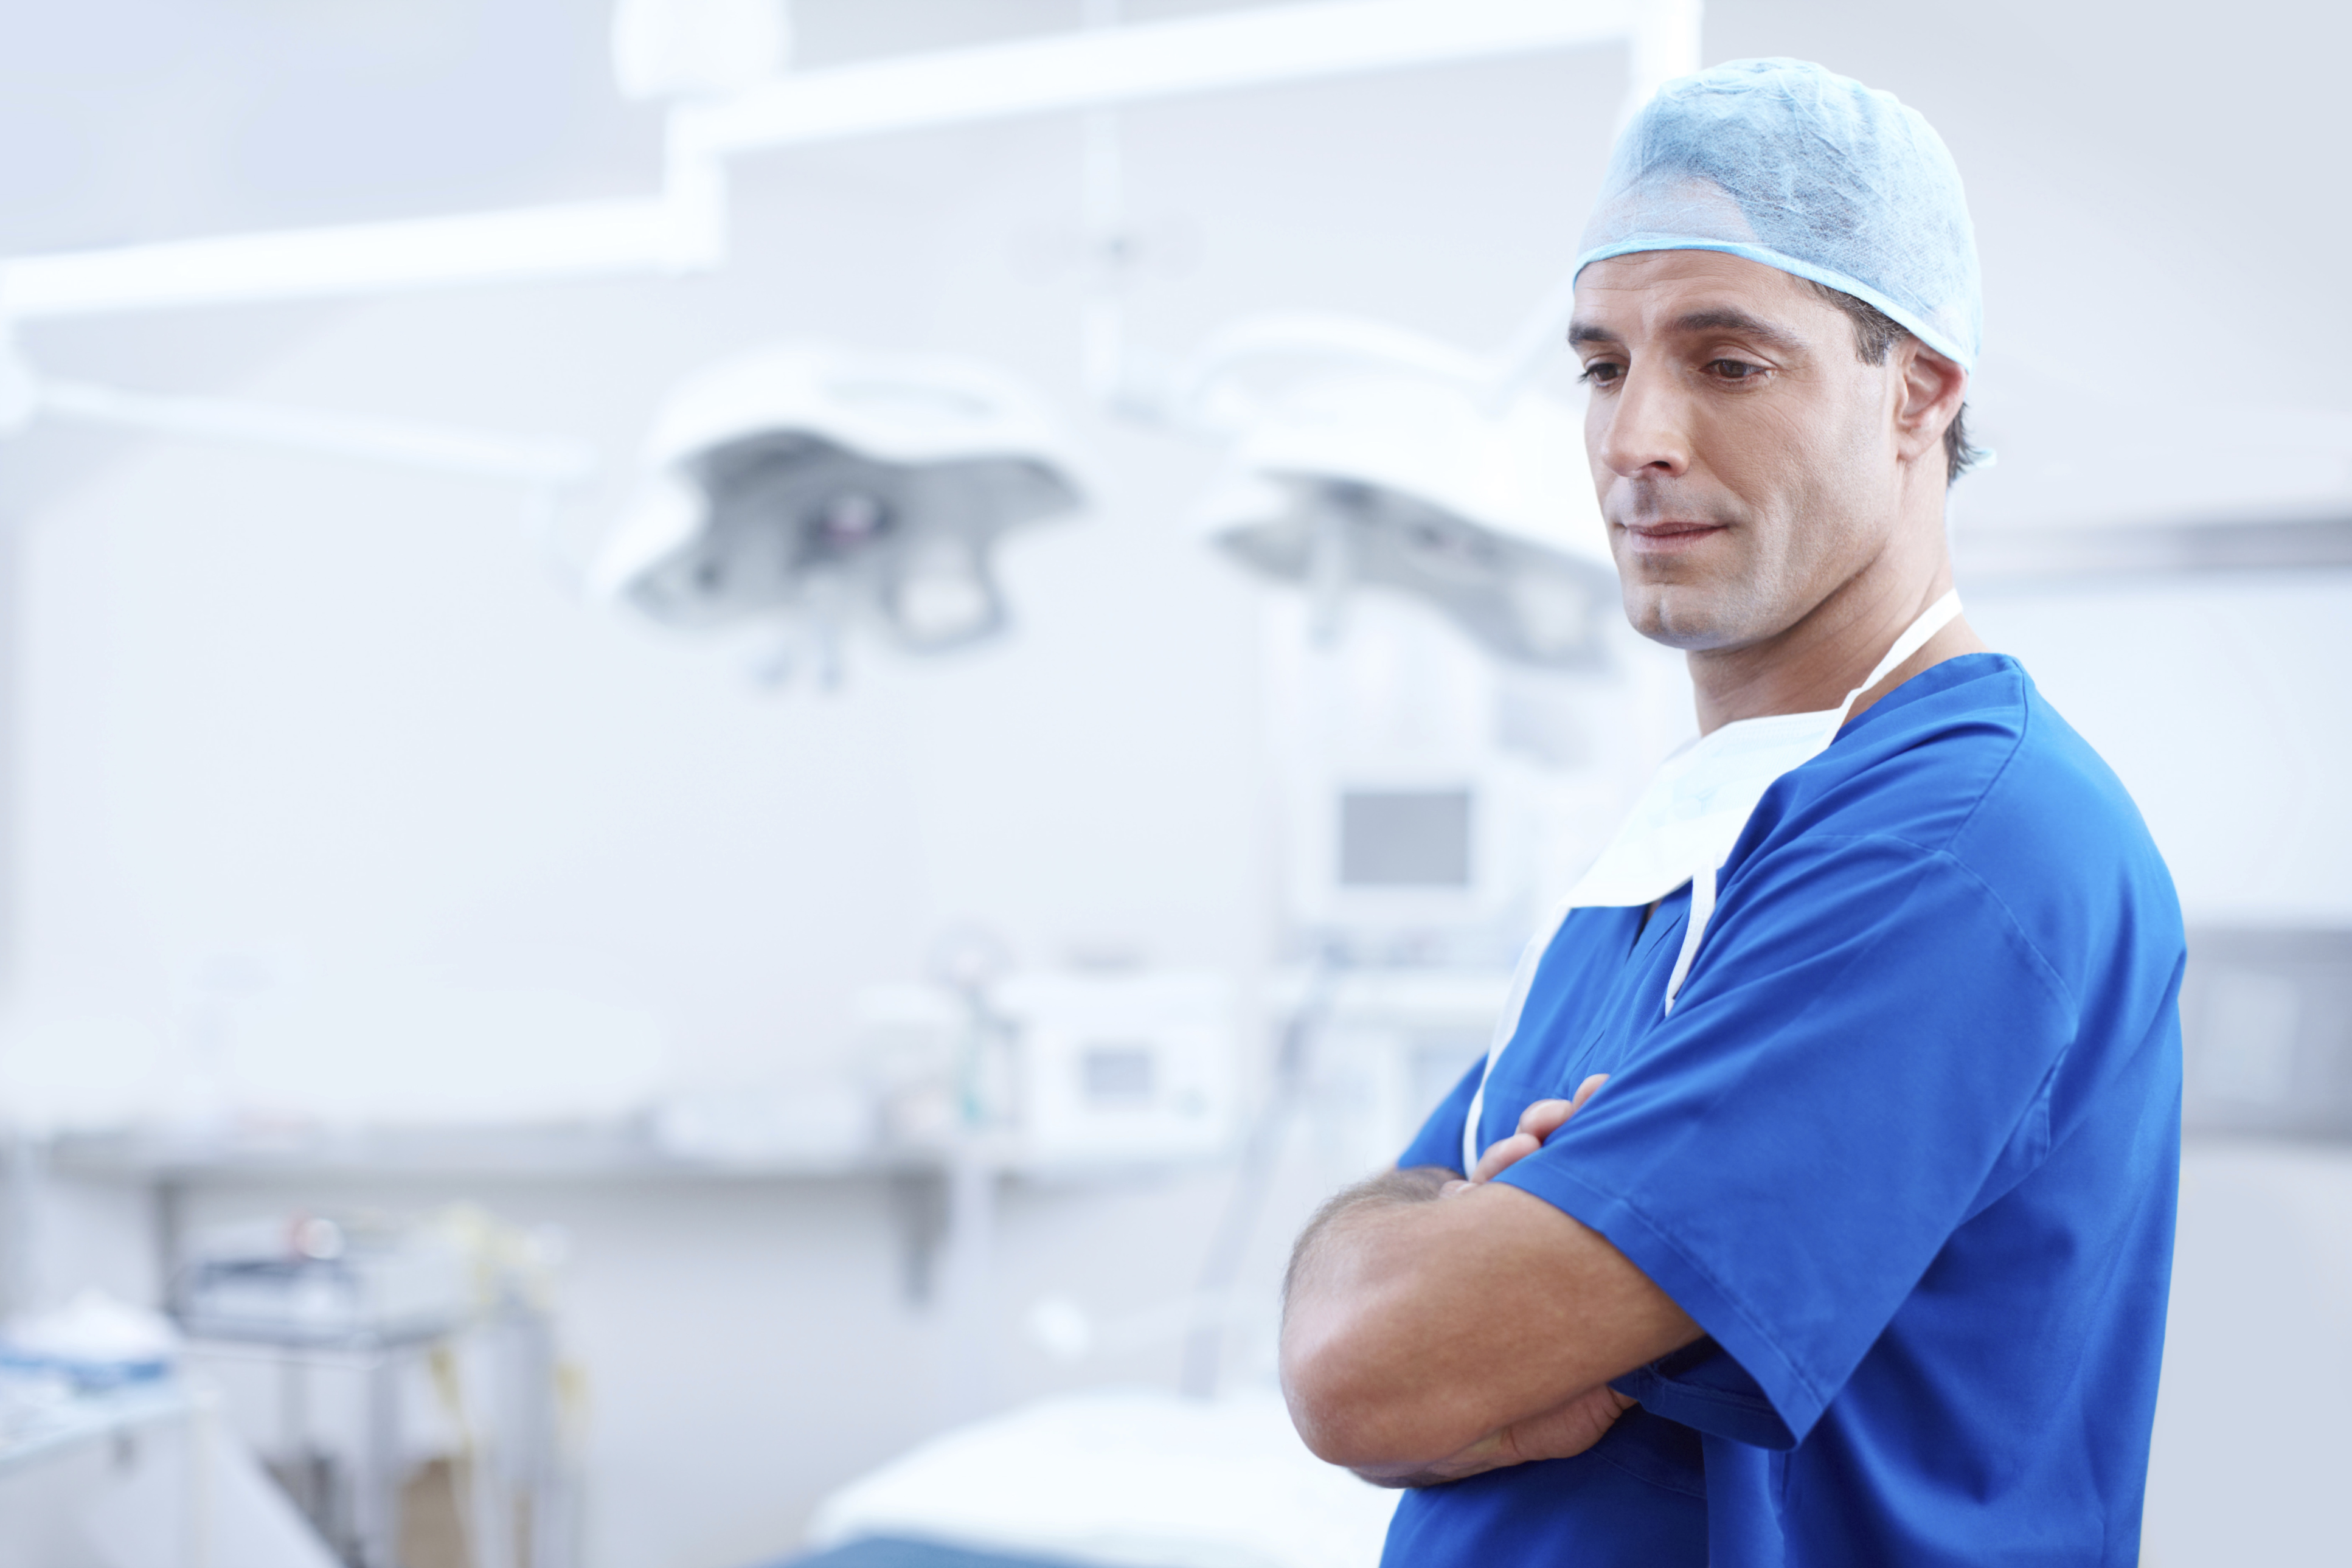
person, professional, profession, health, cook, hospital, clinic, job, doctor, medical, occupation, technician, chemist, surgeon, researcher, general practitioner